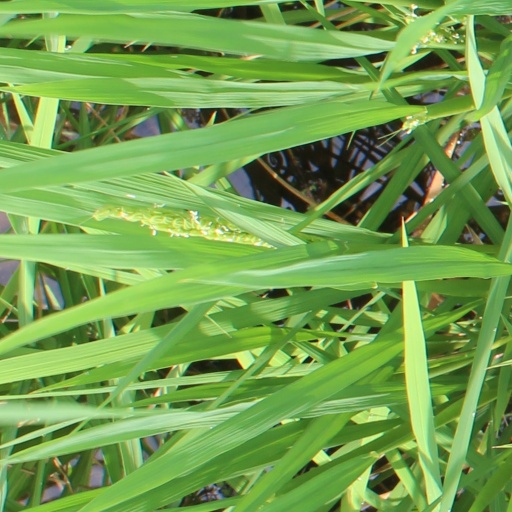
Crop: rice